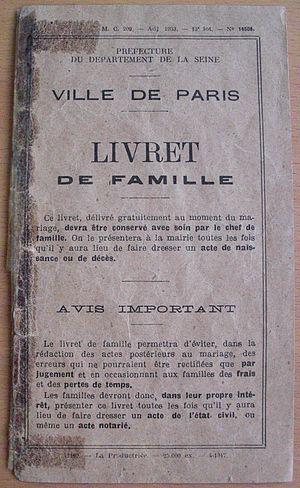
Couverture d'un livret de famille parisien de 1948
Les registres paroissiaux et d'état civil à Paris sont les documents qui contiennent les actes permettant d'établir la filiation des personnes nées, baptisées, mariées, décédées et inhumées à Paris, dans ses limites administratives qui ont évolué au cours du temps. La capitale disposait depuis au moins le XVIᵉ siècle d’un nombre extrêmement important de registres paroissiaux, du fait de sa taille et du nombre très élevé de paroisses.
Le livret de famille est un document officiel, délivré dans plusieurs pays, et consistant en un recueil d'extraits d'actes d'état civil relatifs à une famille. L'initiative de sa création revient à la France, en 1877, à la suite de la destruction totale de l'état civil parisien en 1871.